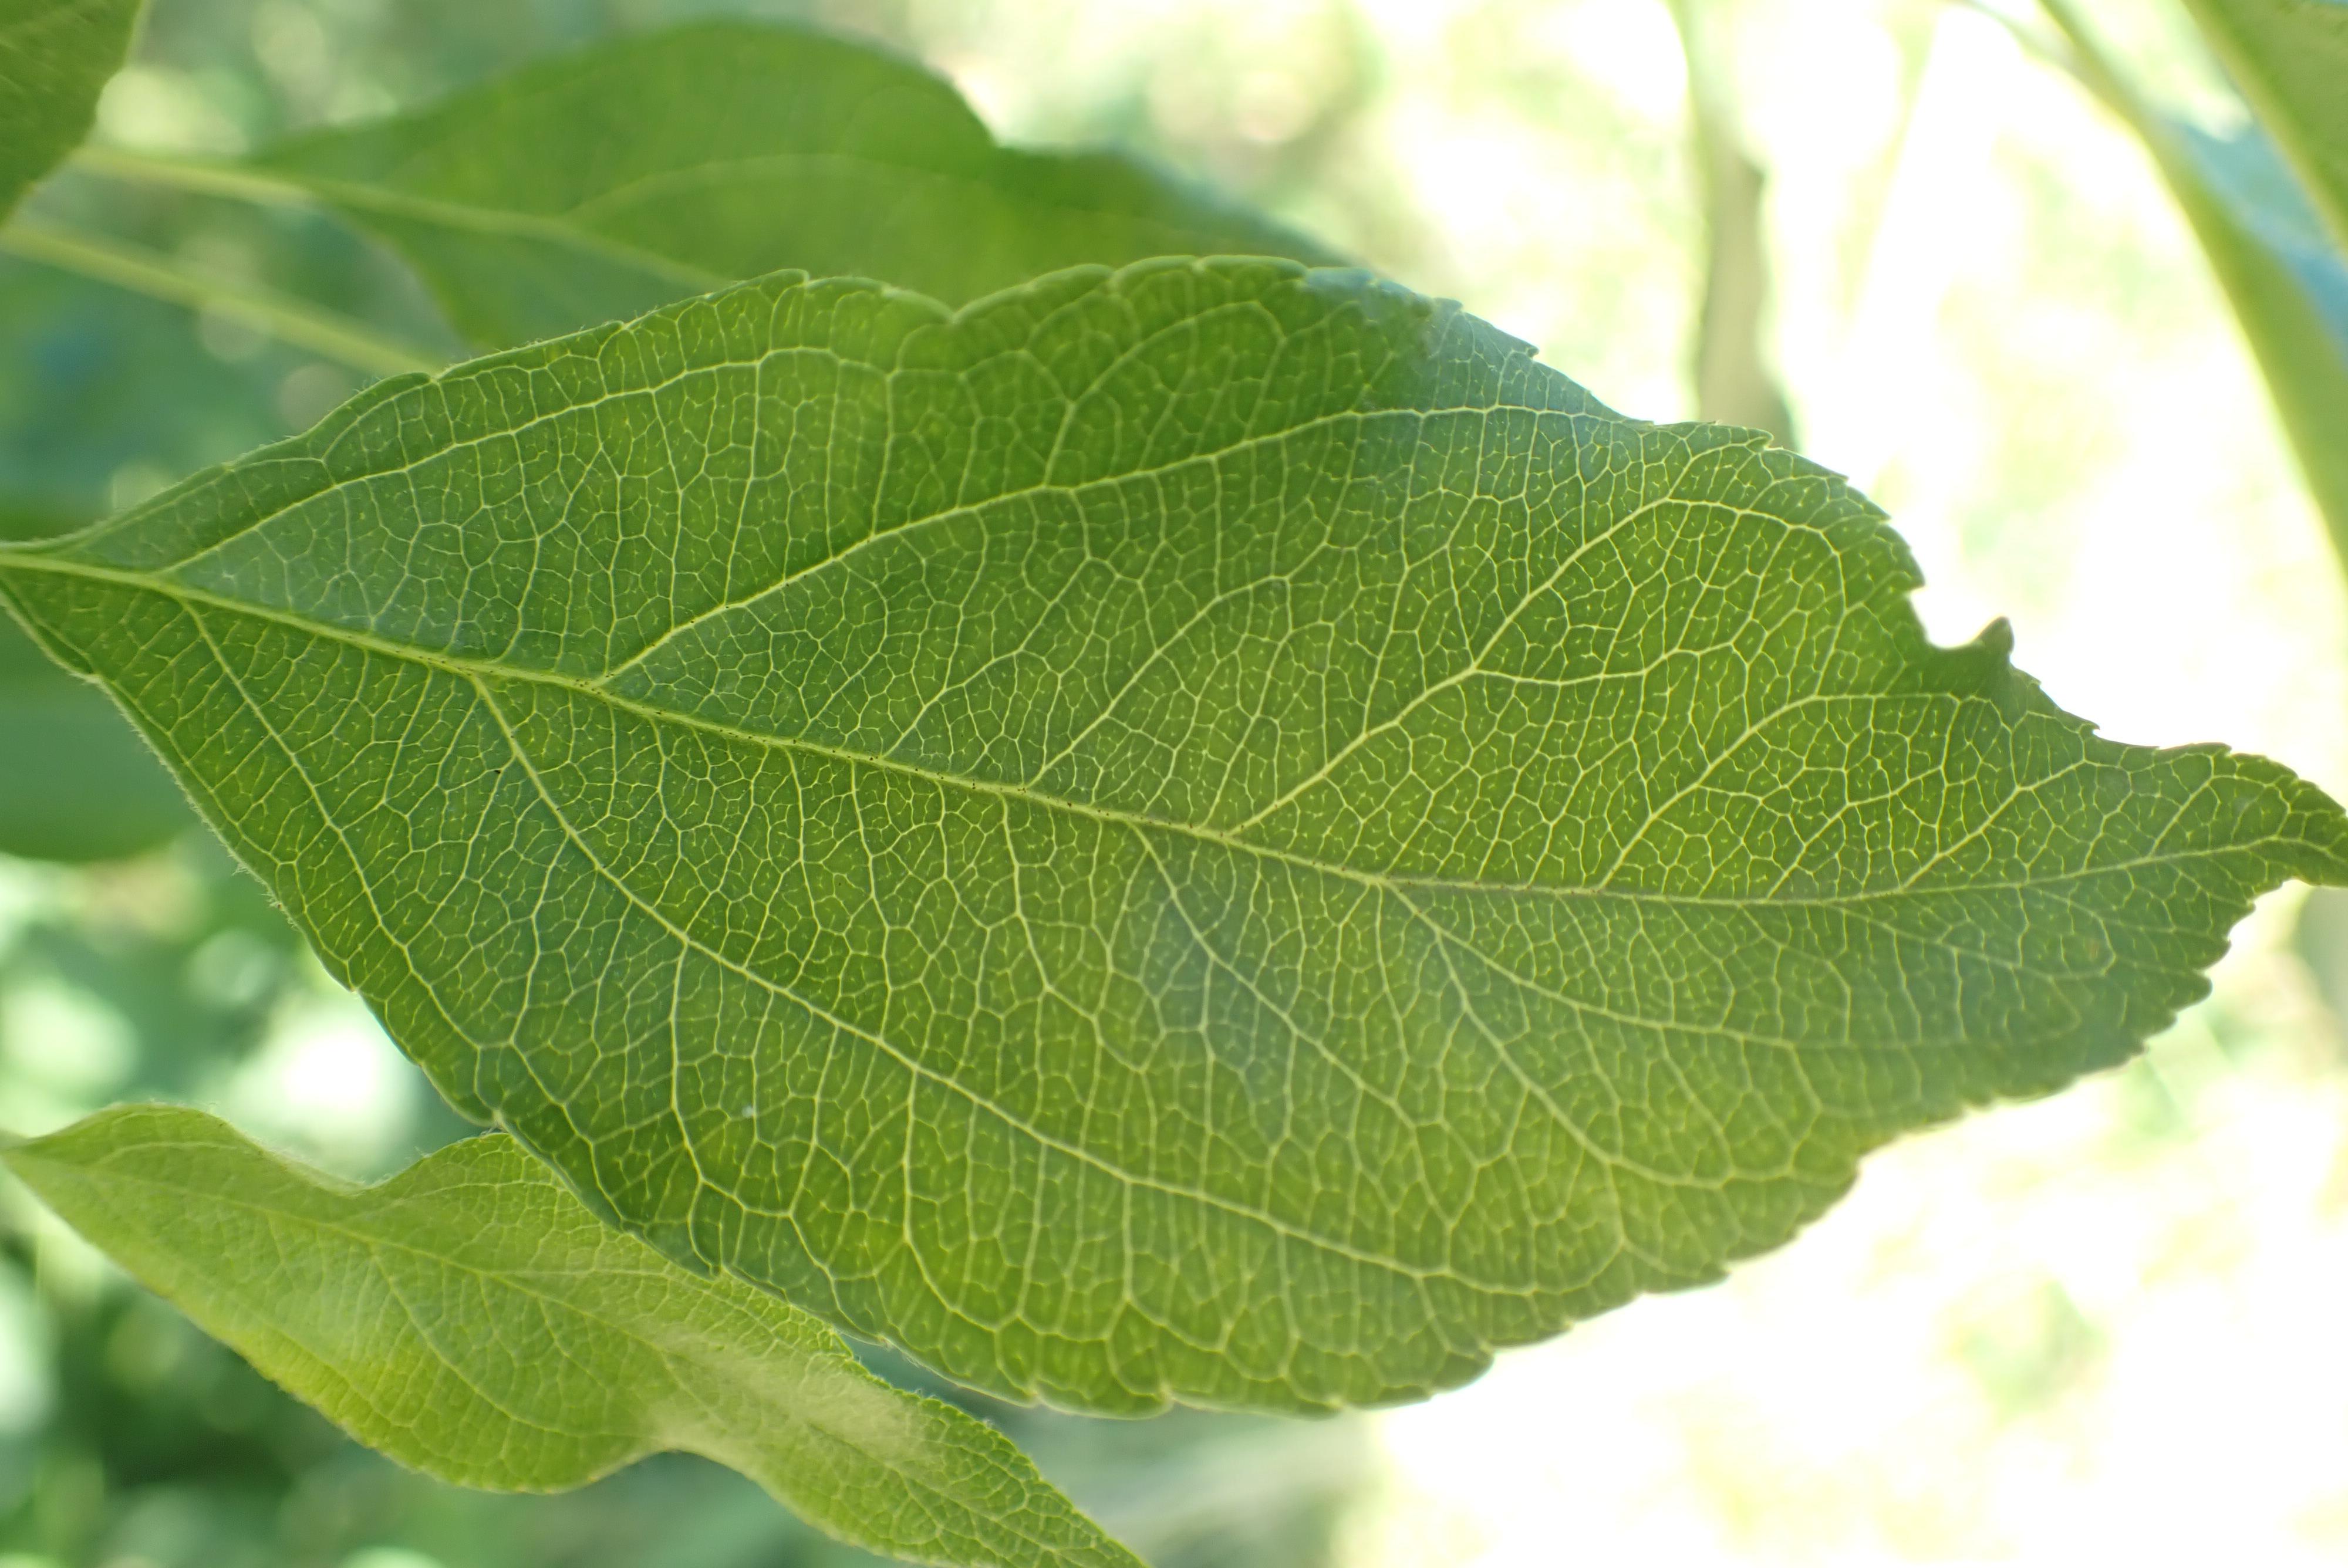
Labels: healthy